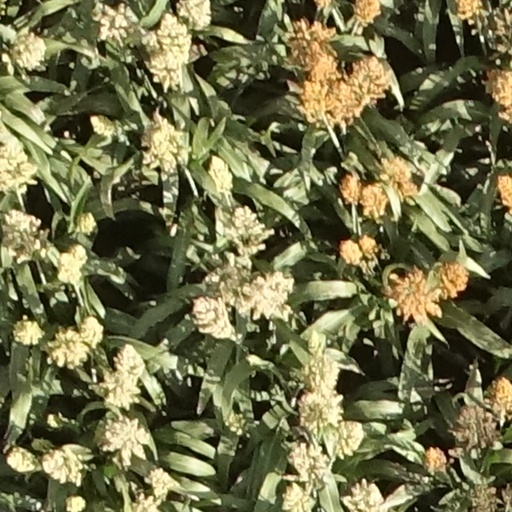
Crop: sorghum